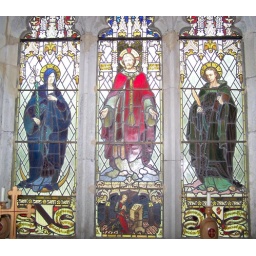
window in the side chapel next to the dacre monument